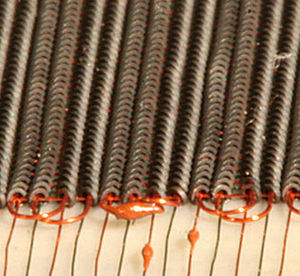
Ferritkernelager
Del af et ferritkernelager fra en DGC Nova fra 1972. Hver ring er omkring en halv millimeter i diameter
Ferritkernelager 16 kOrd fra CGC NOVA 1972
Et ferritkernelager er en nu forældet type for internt lager i en computer. Lageret er opbygget af en matrix af små ferritkerner/ferritringe, der er trukket på et net af adresseledninger, således at hver ring er trådet på to adressetråde. Samtidig er alle ringe i en del af lageret trådet på den samme læsetråd. Ringene er lavet af hård ferrit, dvs. de kan holde på en magnetisering. Hver ring kan holde på én bit. Bittens værdi, 0 eller 1, er bestemt ved retningen af magnetiseringen, med eller mod uret.